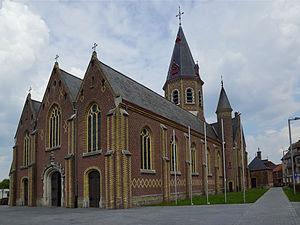
Staden (Oostnieuwkerke), Belgique: Eglise de Marie: façade occidental i méridionale